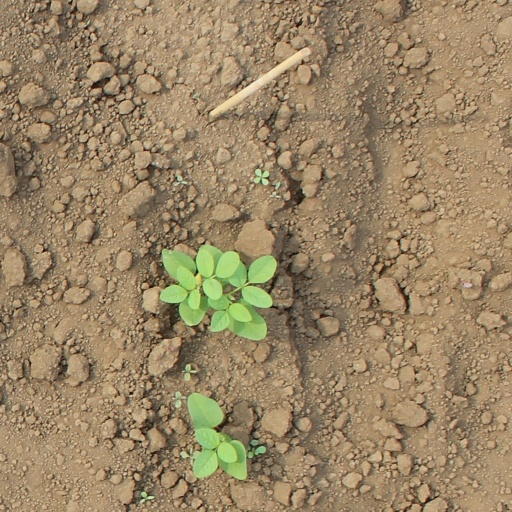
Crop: soybean